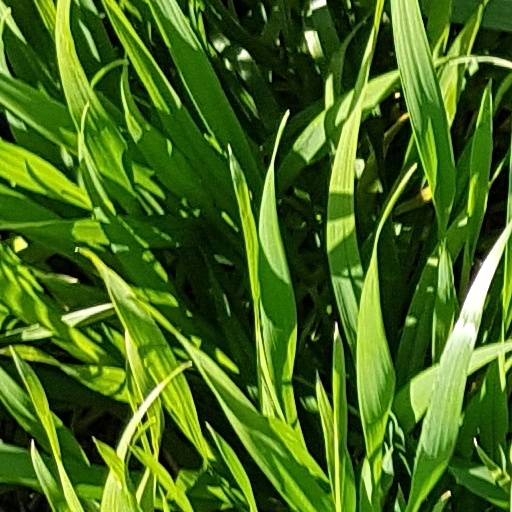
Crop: wheat